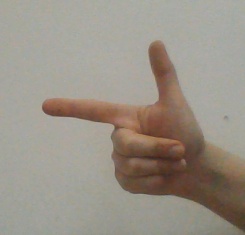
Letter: yaa